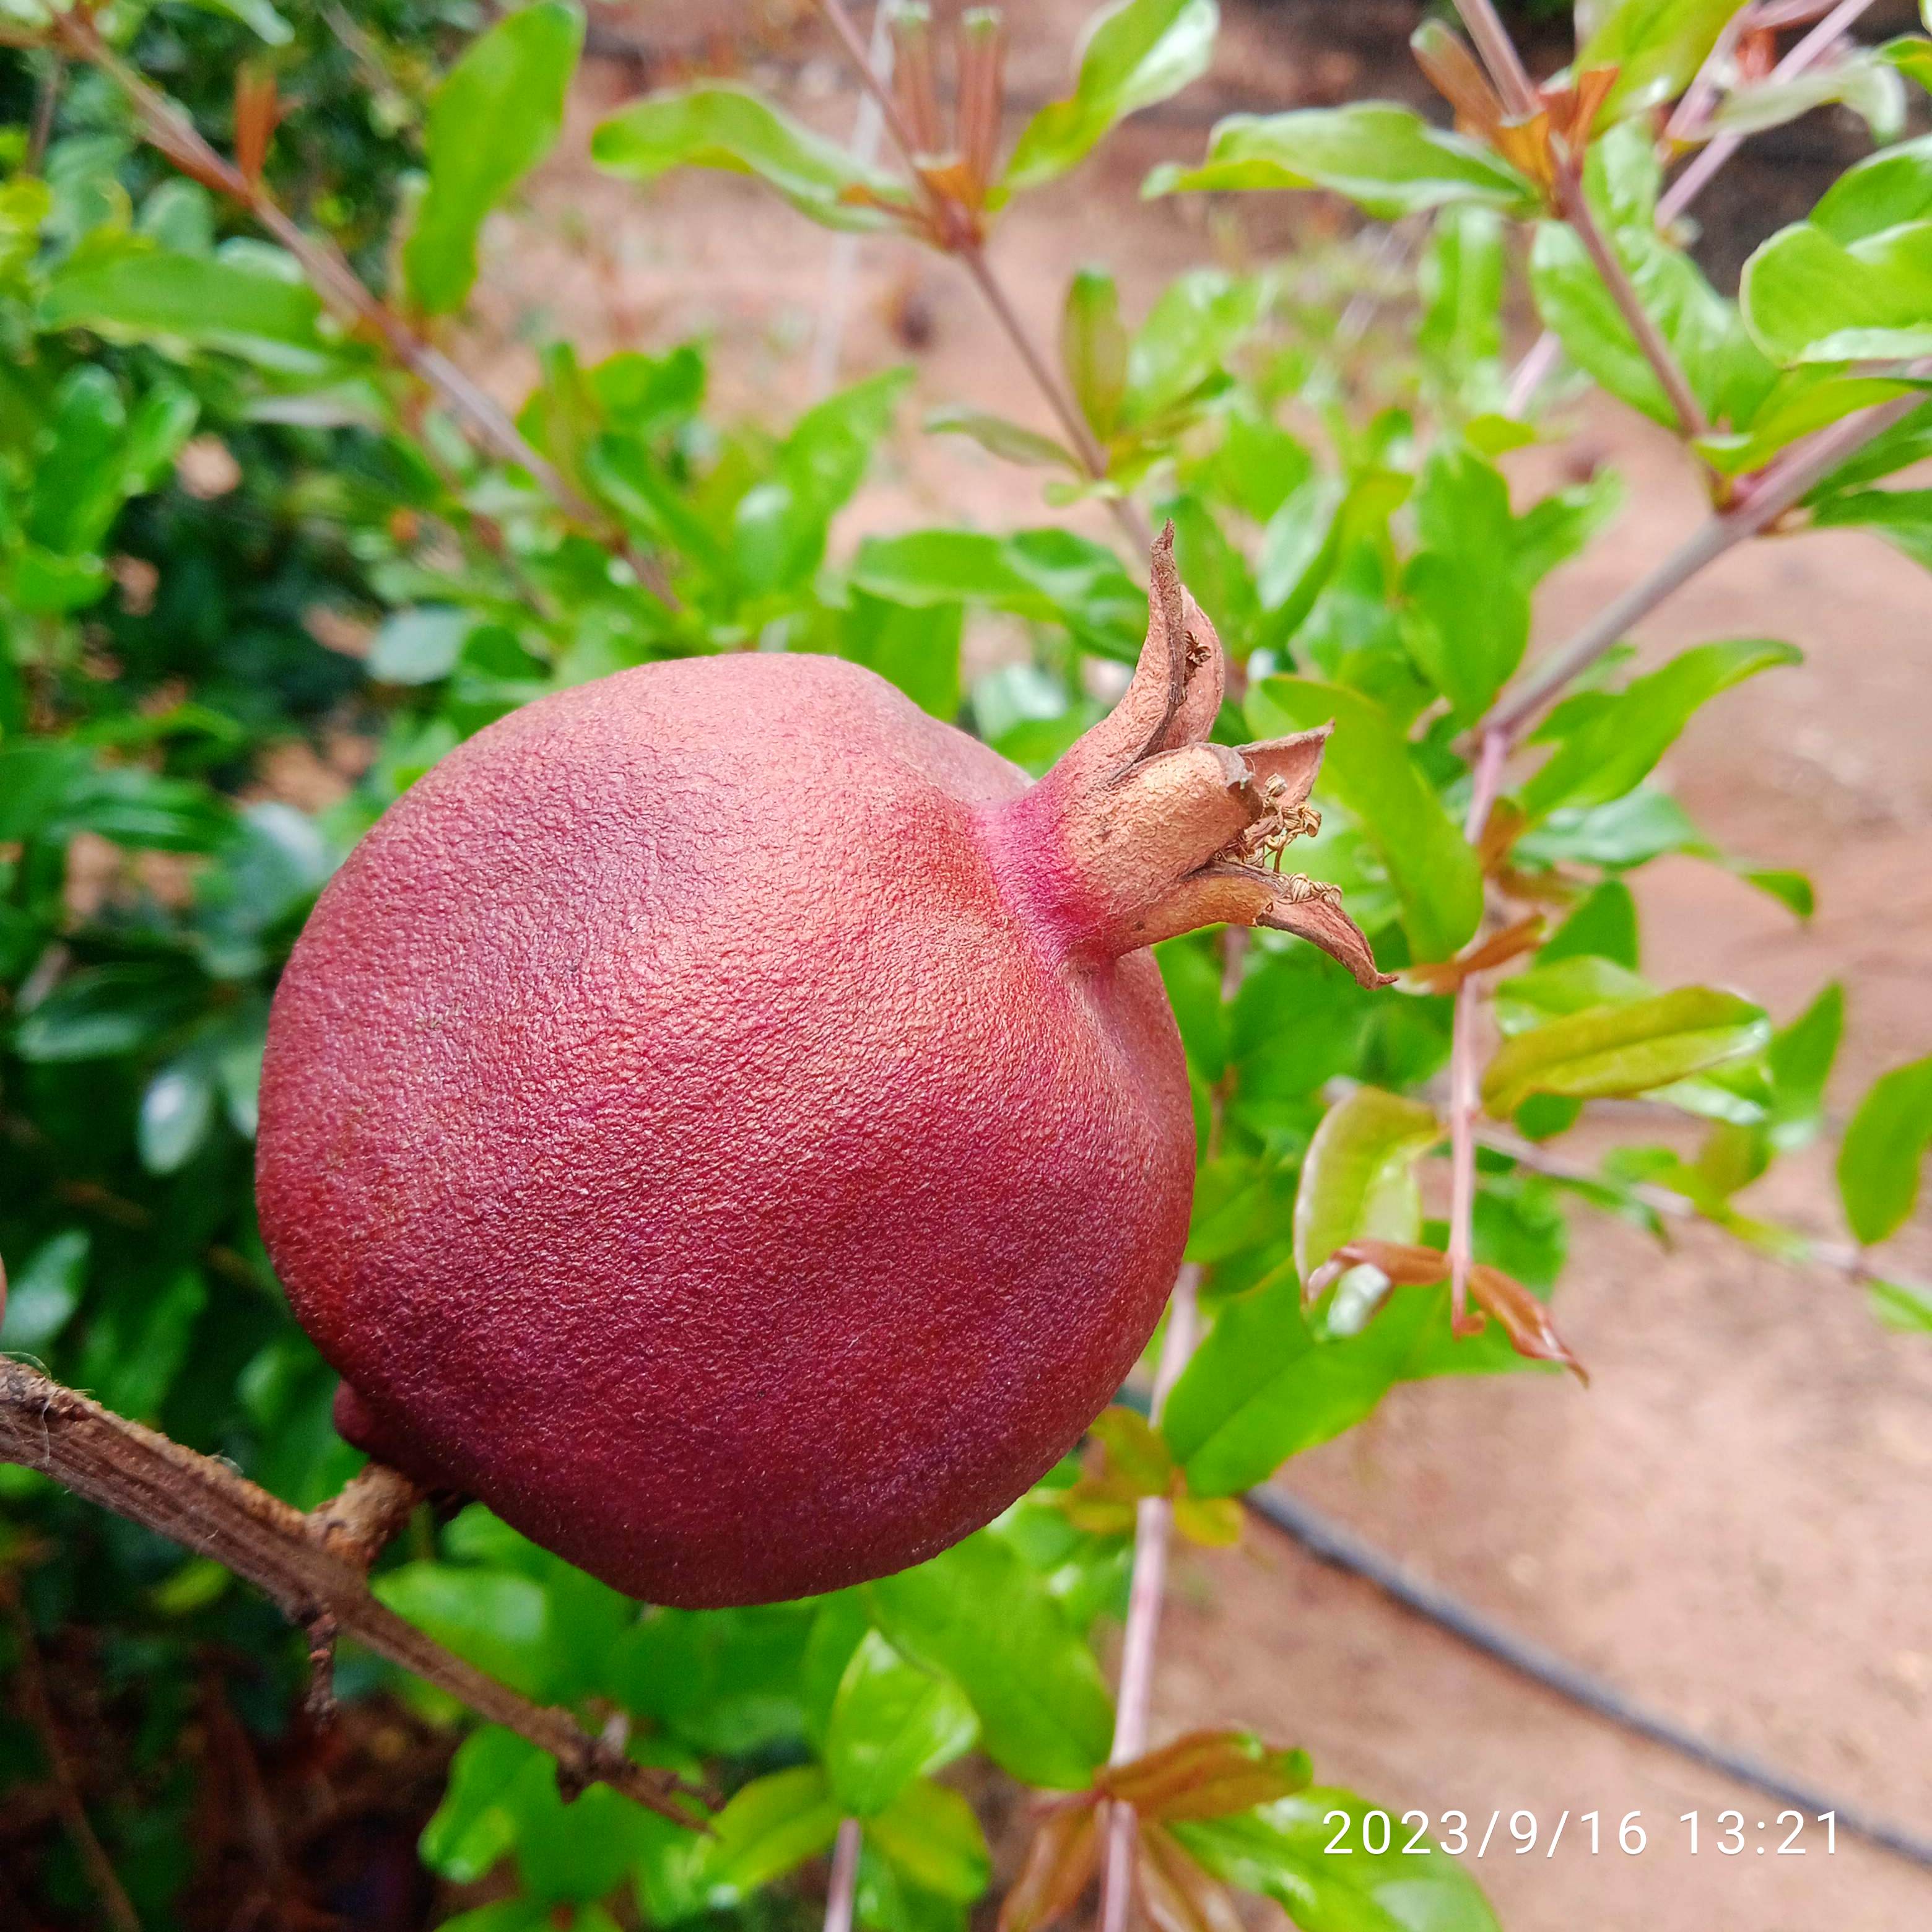
Label: Alternaria